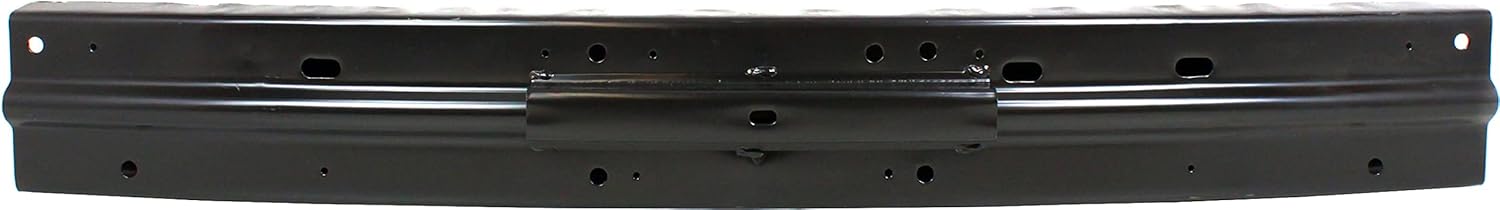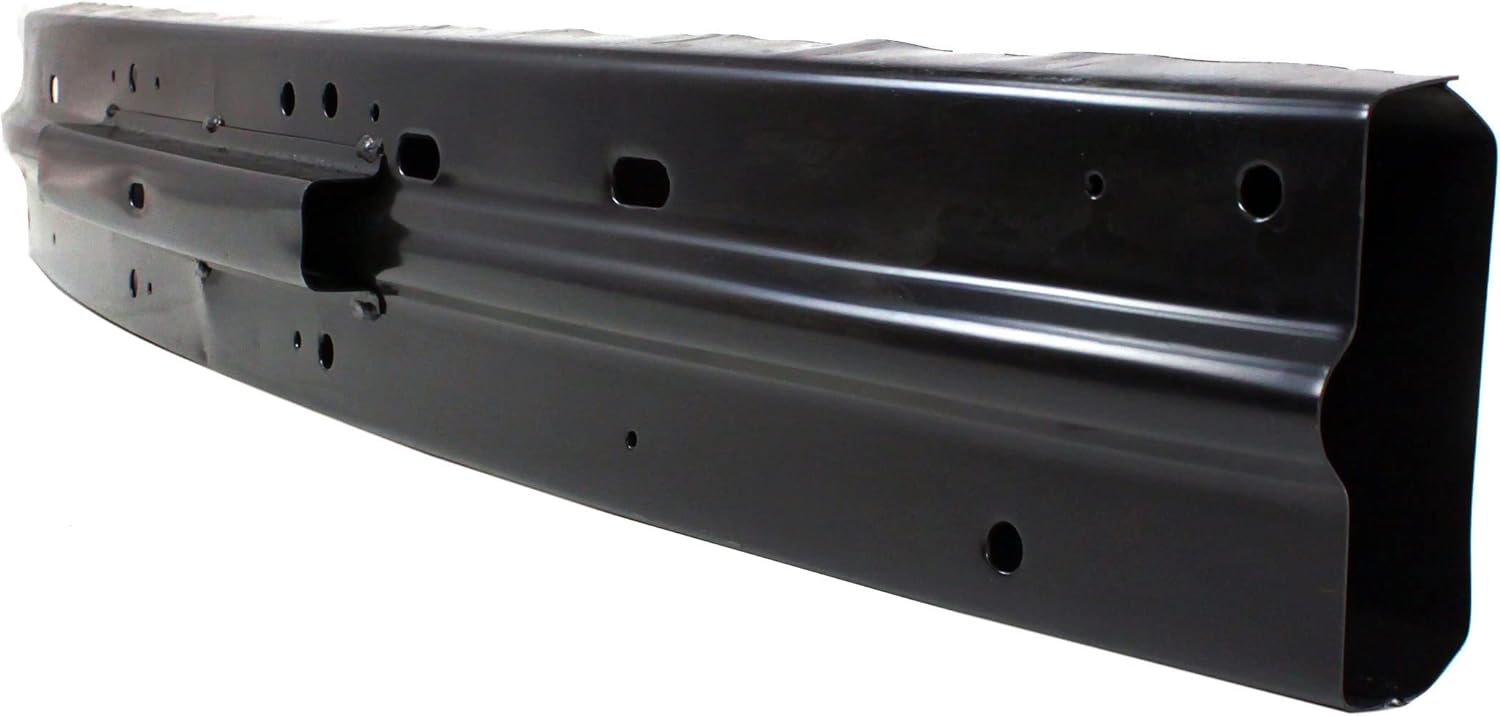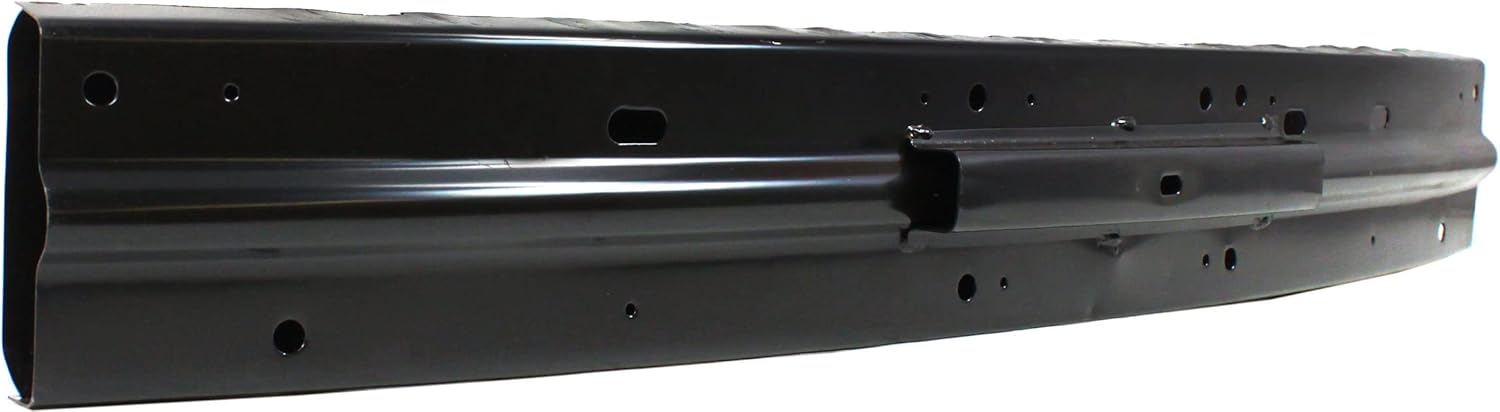
Garage-Pro Rear Bumper Reinforcement for CHEVROLET CAVALIER 1995-2005 Impact Bar
Category: Automotive
Manufactured from high quality materials Manufactured from high quality materials Easy to install; replaces old or damaged part Easy to install; replaces old or damaged part This is an OE replacement item This is an OE replacement item Garage-Pro is the most affordable brand for your old, worn-out, or damaged factory part! This premium quality replacement part is made to give your car, truck, and SUV that original factory look and performance. Available for different applications, our Garage-Pro part will surely fit right to your vehicle. Comes with 1-year unlimited mileage warranty! Anyone just can't fail by using Garage-Pro! Garage-Pro definitely will indulge you as well as your vehicle starting with your very first purchase!
Features: Bumper Reinforcement Compatible with 1995-2005 Chevrolet Cavalier, Fits 1995-2005 Pontiac Sunfire | Interchange Part Numbers: 22734889, GM1106359 | Steel | Direct Fit Replacement | 1-Year Warranty When Purchased through Auto Parts Giant